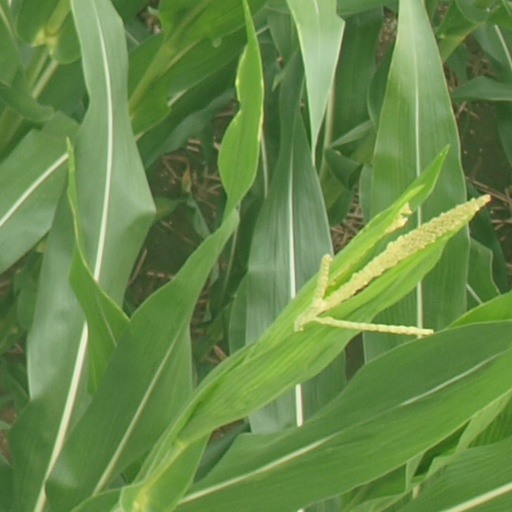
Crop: maize; corn